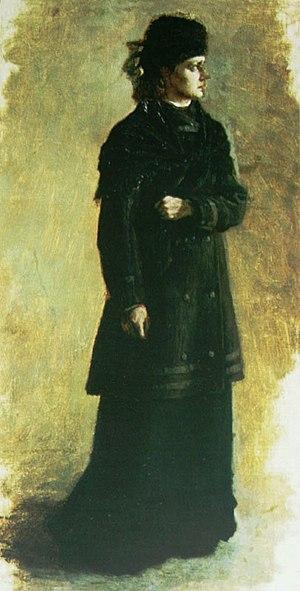
Le château de Lituanie est une ancienne prison de la ville de Saint-Pétersbourg, dans le district de Kolomna, à l'intersection de la rivière Moïka et du canal Kryukov en face de l'île de Nouvelle-Hollande. Il se trouvait dans le passage qui, en 1844, était appelé rue de la Prison, puis, en 1919, ruelle Matveïev. Son nom lui vient du bataillon de mousquetaires lituaniens qui y a été caserné en 1801. Le château a été fortement dévasté durant la Révolution de Février 1917. En 1929-1930, la décision de détruire le château a été prise et exécutée par les autorités de la ville. Grâce à la peinture et à la littérature, il reste dans la mémoire des habitants de Saint-Pétersbourg.
Véra Ivanovna Zassoulitch est une révolutionnaire russe, successivement anarchiste et nihiliste, puis marxiste.
La Terroriste est un tableau du peintre russe Nikolaï Iarochenko, achevé en 1881, dont le sujet est inspiré de Véra Zassoulitch. Il est exposé au musée des beaux-arts de la ville de Kislovodsk en Russie. Il a servi d'esquisse pour un tableau dont on ne possède plus que la description et qui reprenait comme sujet et le château de Lituanie et la femme terroriste et un autre personnage de gardien de prison.